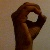
The image shows a hand gesture representing the letter 'O' in Indian Sign Language.